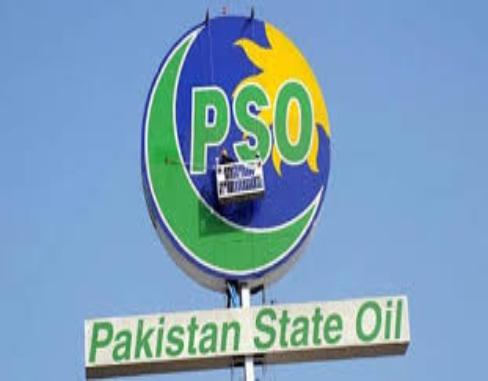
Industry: Transportation